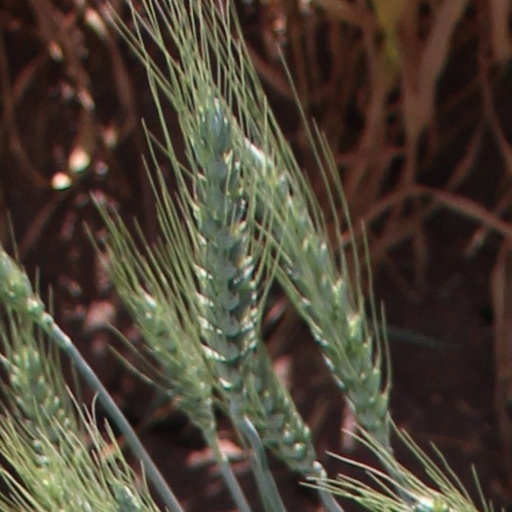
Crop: wheat